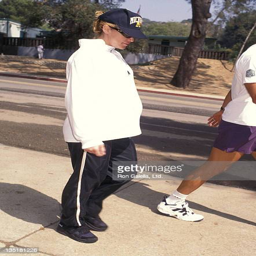
pop artist goes for a walk near her home